Mahoning Coal Railroad

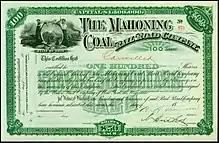
Share of the Mahoning Coal Railroad Company from the 1880s, unissued

The Mahoning Coal Railroad (MCR) was a railroad line in the U.S. states of Ohio and Pennsylvania. Incorporated in 1871, it largely linked Youngstown, Ohio, with Andover, Ohio. It had a major branch into Sharon, Pennsylvania, and several small branches and spurs to coal mines and iron works along the Ohio-Pennsylvania border. The railroad leased itself to the Lake Shore and Michigan Southern Railway in 1873. The lease was assumed by the New York Central Railroad in 1914, when that company consolidated with the Lake Shore & Michigan Southern. The New York Central merged with the Pennsylvania Railroad in 1968 to create the Penn Central. Despite abandonment of much track, bankruptcy of the Penn Central in 1970 eventually caused the MCR's dissolution on January 7, 1982.